Akaflieg Karlsruhe AK-5b

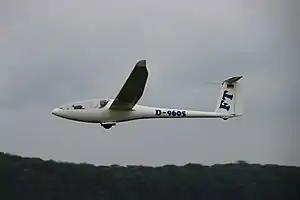
AK-5b landing in Grabenstetten

The Akaflieg Karlsruhe AK-5b is a single-seat club class glider designed and built in Germany by members of Akaflieg Karlsruhe.